Battle of Uclés (1809)

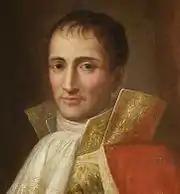
Joseph Bonaparte

Victor deployed Villatte's division and the cavalry, a total of about 7,000 foot soldiers and 2,500 horsemen. In the center, a battery unlimbered and began bombarding the Spanish cavalry and Uclés. The dragoons were posted behind the artillery. Meanwhile, the 94th and 95th Line under General of Brigade Jacques-Pierre-Louis Puthod made a wide sweep to the right. Ascending the end of the ridge where the slope was less steep, Puthod's six battalions attacked the Spanish left flank and began driving it back. From his vantage point at the monastery in Uclés, Venegas ordered some units from the right flank to go to the assistance of his imperiled left. However, the French attack proceeded swiftly and crumpled up the Spanish left flank before the reinforcements could give any help. Puthod's troops soon reached the walls of Uclés.